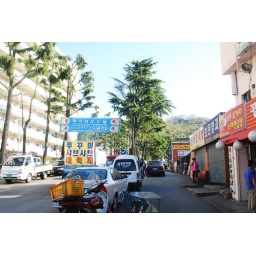
That mountain in the background is the one 5 min walk from my house ^^